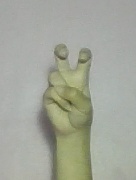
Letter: toot